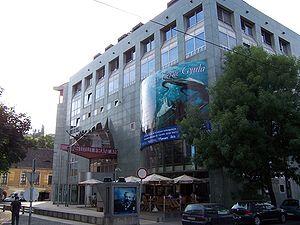
Institut Français